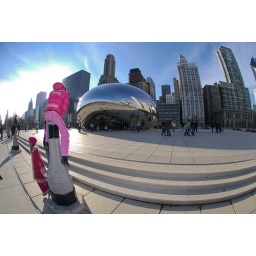
Your Daily Bean No. 31 The girls in pink